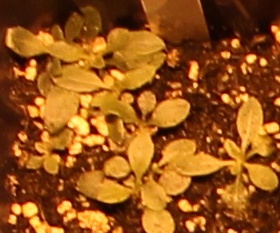
Label: Horseweed